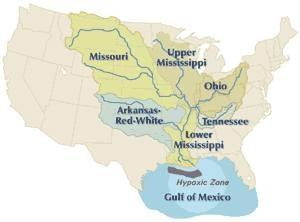
L'exoréisme est un terme d'hydrographie qui caractérise les régions dont les eaux superficielles s'écoulent vers la mer. Il s'applique à la majorité des terres émergées, à près de 90 %.